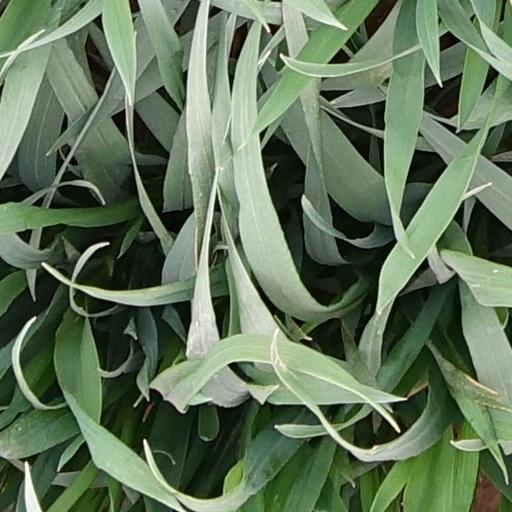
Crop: wheat